William Hoapili Kaʻauwai

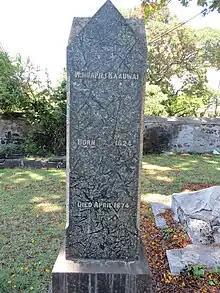
Gravestone at the Kawaiahaʻo Church

Kaʻauwai was elected and served two nonconsecutive terms as a member of the House of Representatives, the lower house of the Hawaiian legislature, for the district of Wailuku on the island of Maui. He was elected in 1862 and re-elected to serve a second term in 1870. His father Zorobabela and brother David had served as representative for Maui as well in the 1850s. At the time of his first election, he was regarded as less experienced than his elder brother David who was "one of the finest Hawaiian orators" of his time. However, he later proved himself to be an orator as capable as his father and brother.